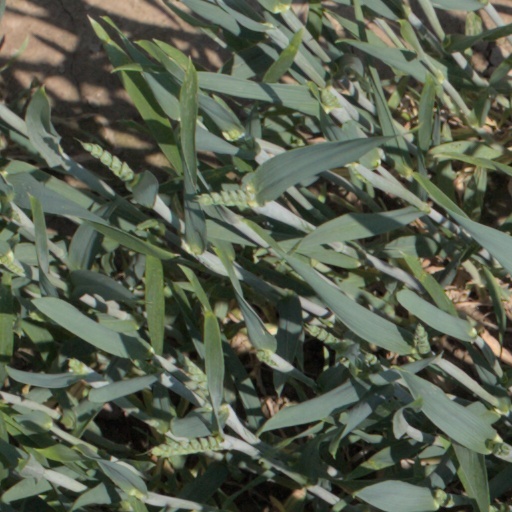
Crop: wheat